Estadio Mario Alberto Kempes

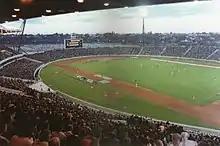
The stadium during a 1978 FIFA World Cup match

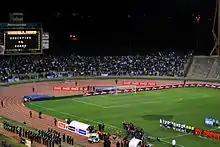
The stadium during a friendly between Argentina and Ghana in 2009. This picture was taken before its remodelling

The Mario Kempes Stadium hosted three Group B matches and a semi-final match during the 1987 Copa América; five group stage matches, two round of 16 matches, a quarter-final match and a semi-final match at the 2001 FIFA World Youth Championship and at the 2011 Copa America, the stadium hosted two Group B matches, one Group A match and a quarter-final match.